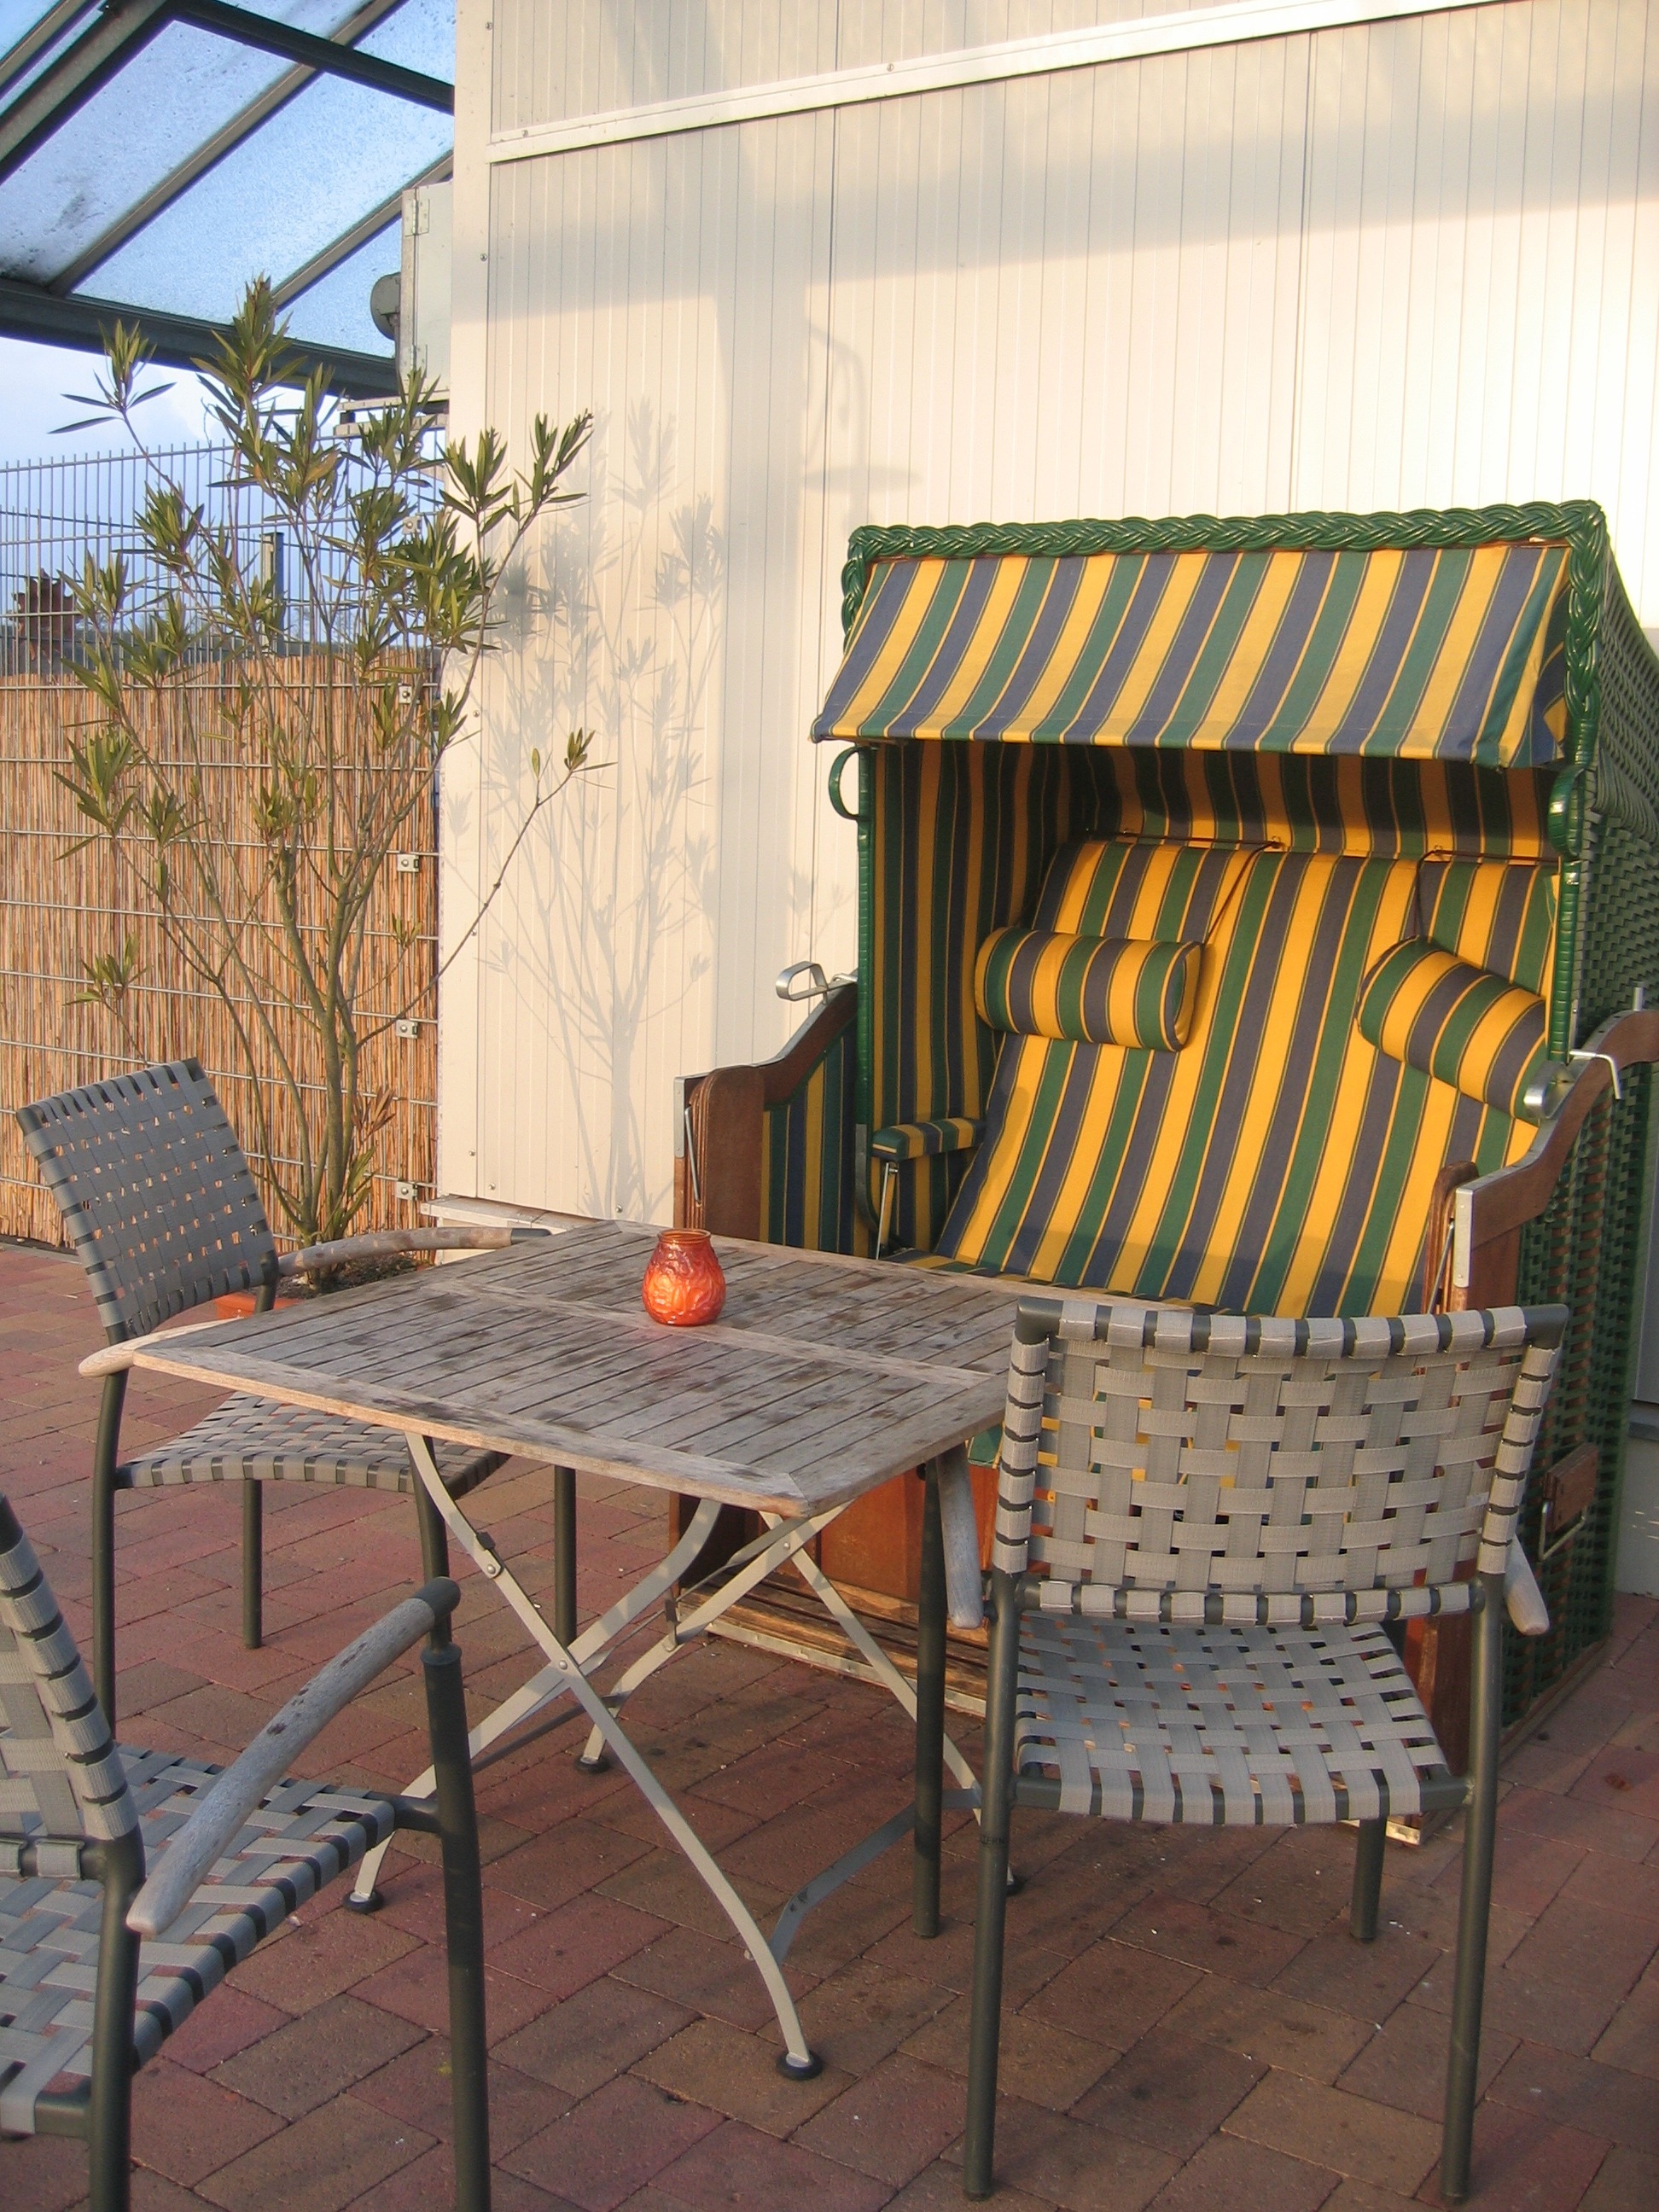
table, wood, chair, wall, porch, cottage, backyard, furniture, room, interior design, design, beach chair, garden restaurant, outdoor structure